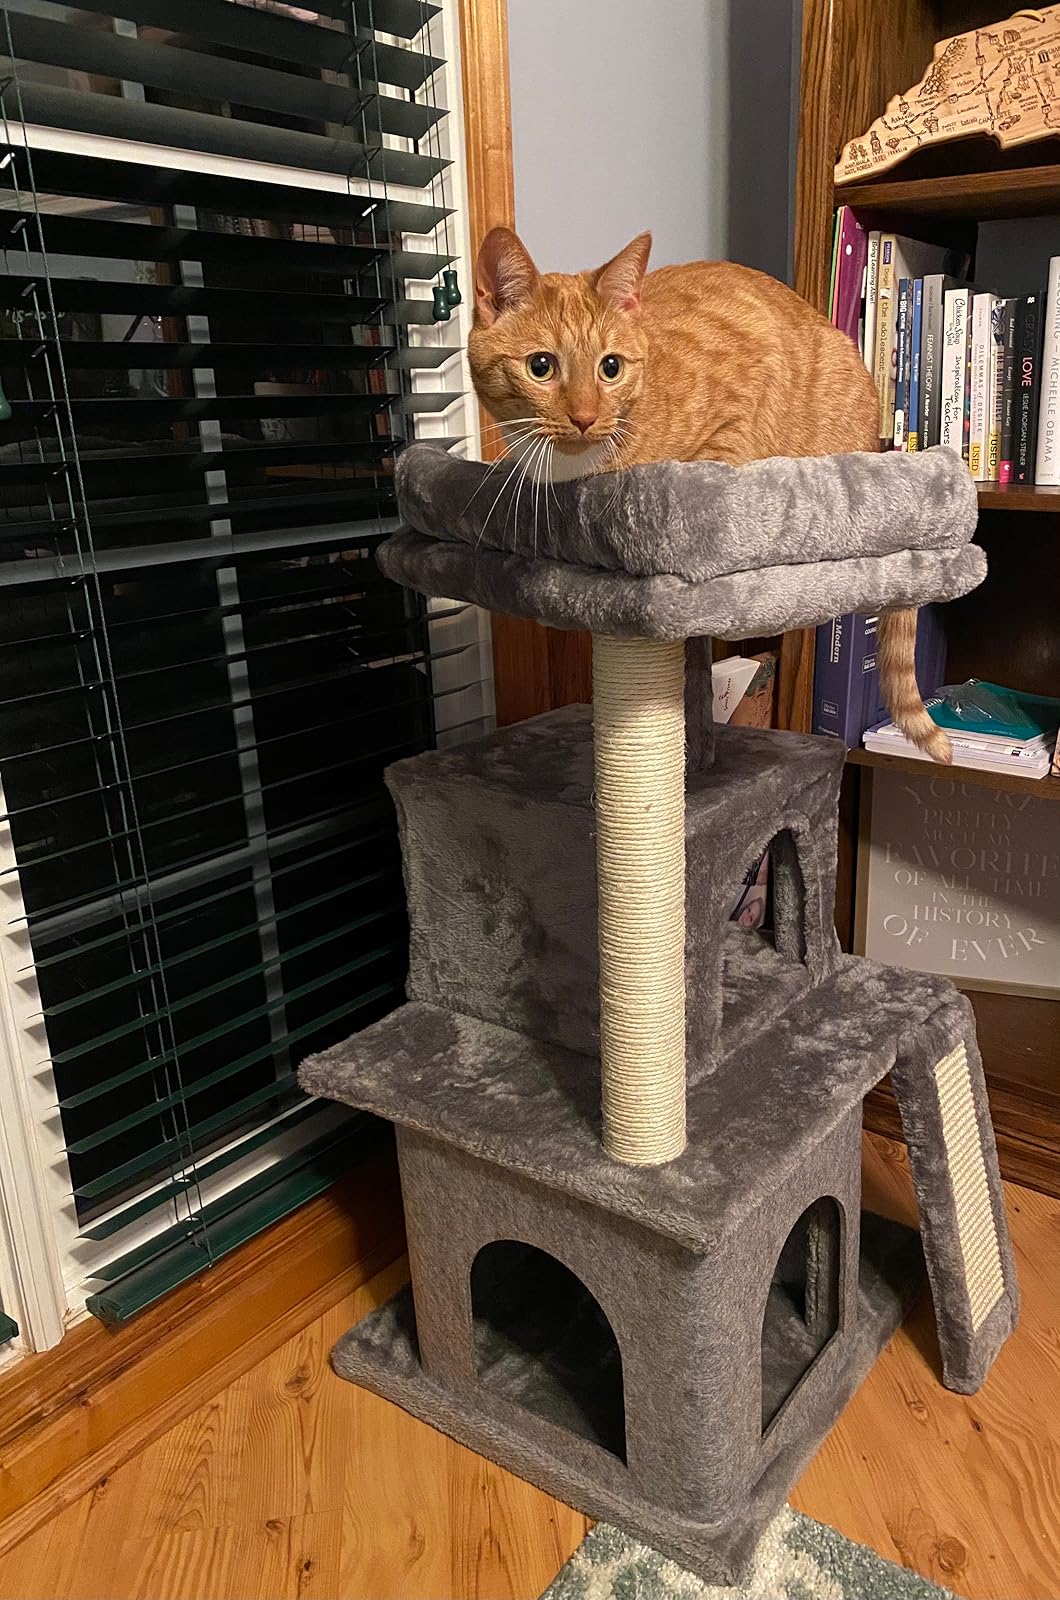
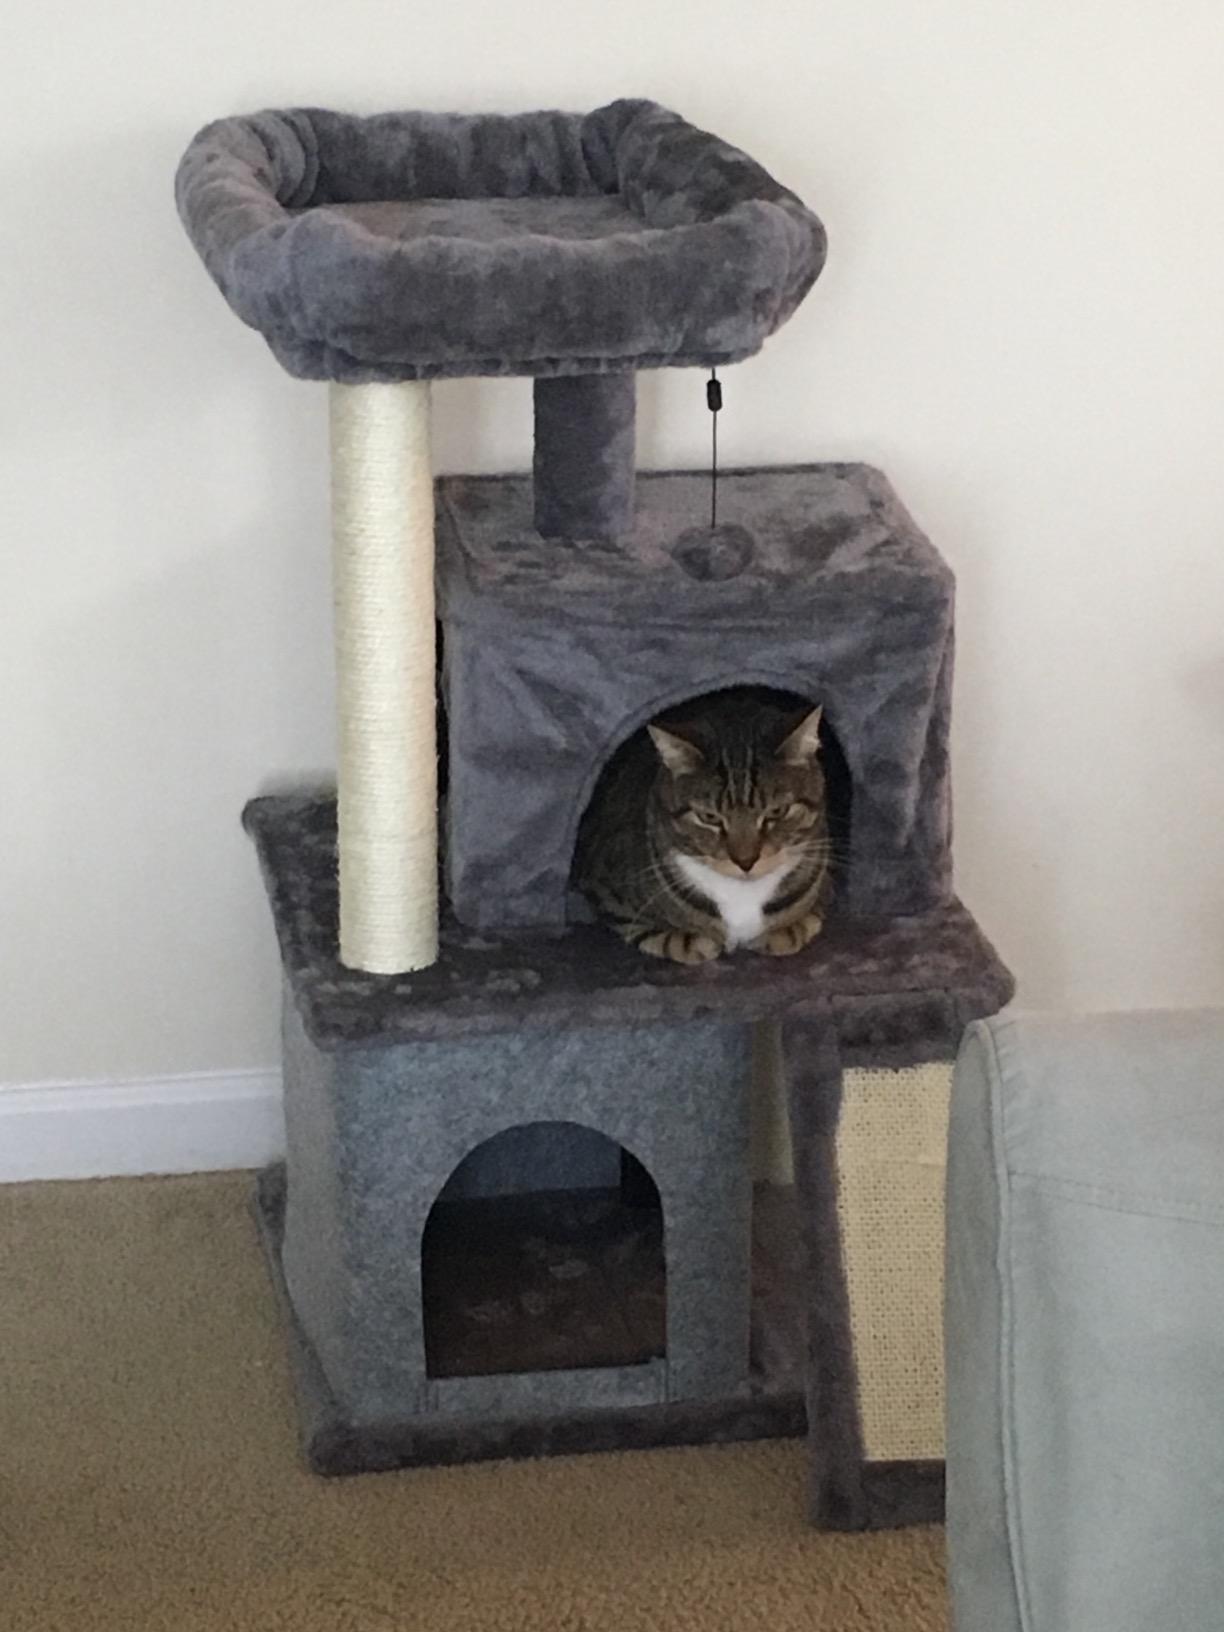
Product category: items_cat tree
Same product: yes